Cameron Grimes

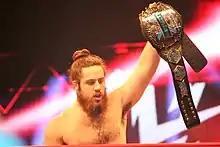
Lee is a former three-time Impact X Division Champion.

At PWG's All Star Weekend 11, Lee began to show villainous traits, cheap shotting opponents before matches and insulting the crowd; he defeated Will Ospreay on Night 1 and Matt Sydal on Night 2. He made it to the finals of the 2016 Battle of Los Angeles tournament, a three-way elimination match along with Scurll, eliminating Ospreay before tapping to Scurll's crossface chicken wing submission. At the 2017 Battle Of Los Angeles tournament, he was eliminated in the first round by Donovan Dijak. The following year, at the 2018 Battle Of Los Angeles tournament, he defeated Marko Stunt in the first round and Brody King in the second round, but lost to Jeff Cobb in the semi-finals. On January 18, 2019, at "Hand of Doom", Lee failed to win the PWG World Championship from Cobb in his final match for PWG. After the match, he gave a farewell promo to the crowd.